Political positions of Hillary Clinton

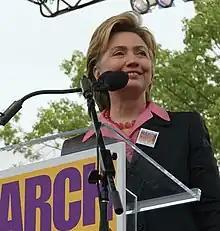
Clinton at the women's rights- and abortion rights-focused March for Women's Lives rally in 2004

Clinton has stated that she is "an emphatic, unwavering supporter of Israel's safety and security." CNN noted in 2016 that Clinton "has a long and detailed track record on supporting Israel in efforts to find a two-state solution throughout her time in the Senate and as secretary of state." In her speech to the 2016 AIPAC conference, Clinton reaffirmed her longstanding support for a negotiated two-state solution as "the only way to guarantee Israel's long-term survival as a strong Jewish and democratic state." In 1998, Clinton said that such an arrangement would "be in the long-term interests of the Middle East."